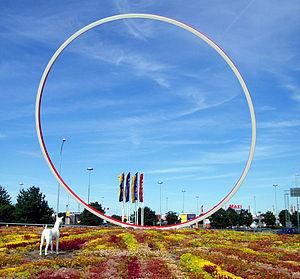
Un chien de carrefour est une installation d'art urbain consistant en une sculpture de chien faite par un anonyme et placée à l'origine sur un carrefour giratoire. Ce phénomène est essentiellement suédois, mais a été vu dans d'autres pays.